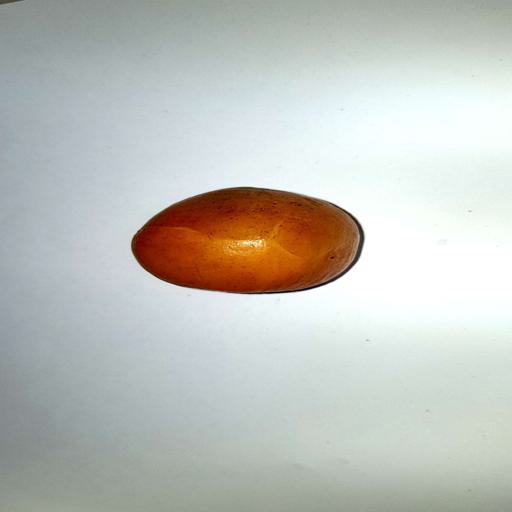
Label: bruised